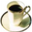
Label: cup